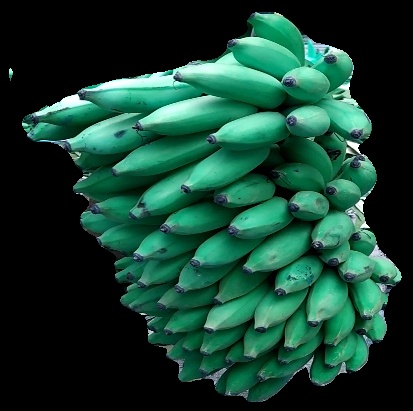
Variety: elakki-bale
Grade: grade1